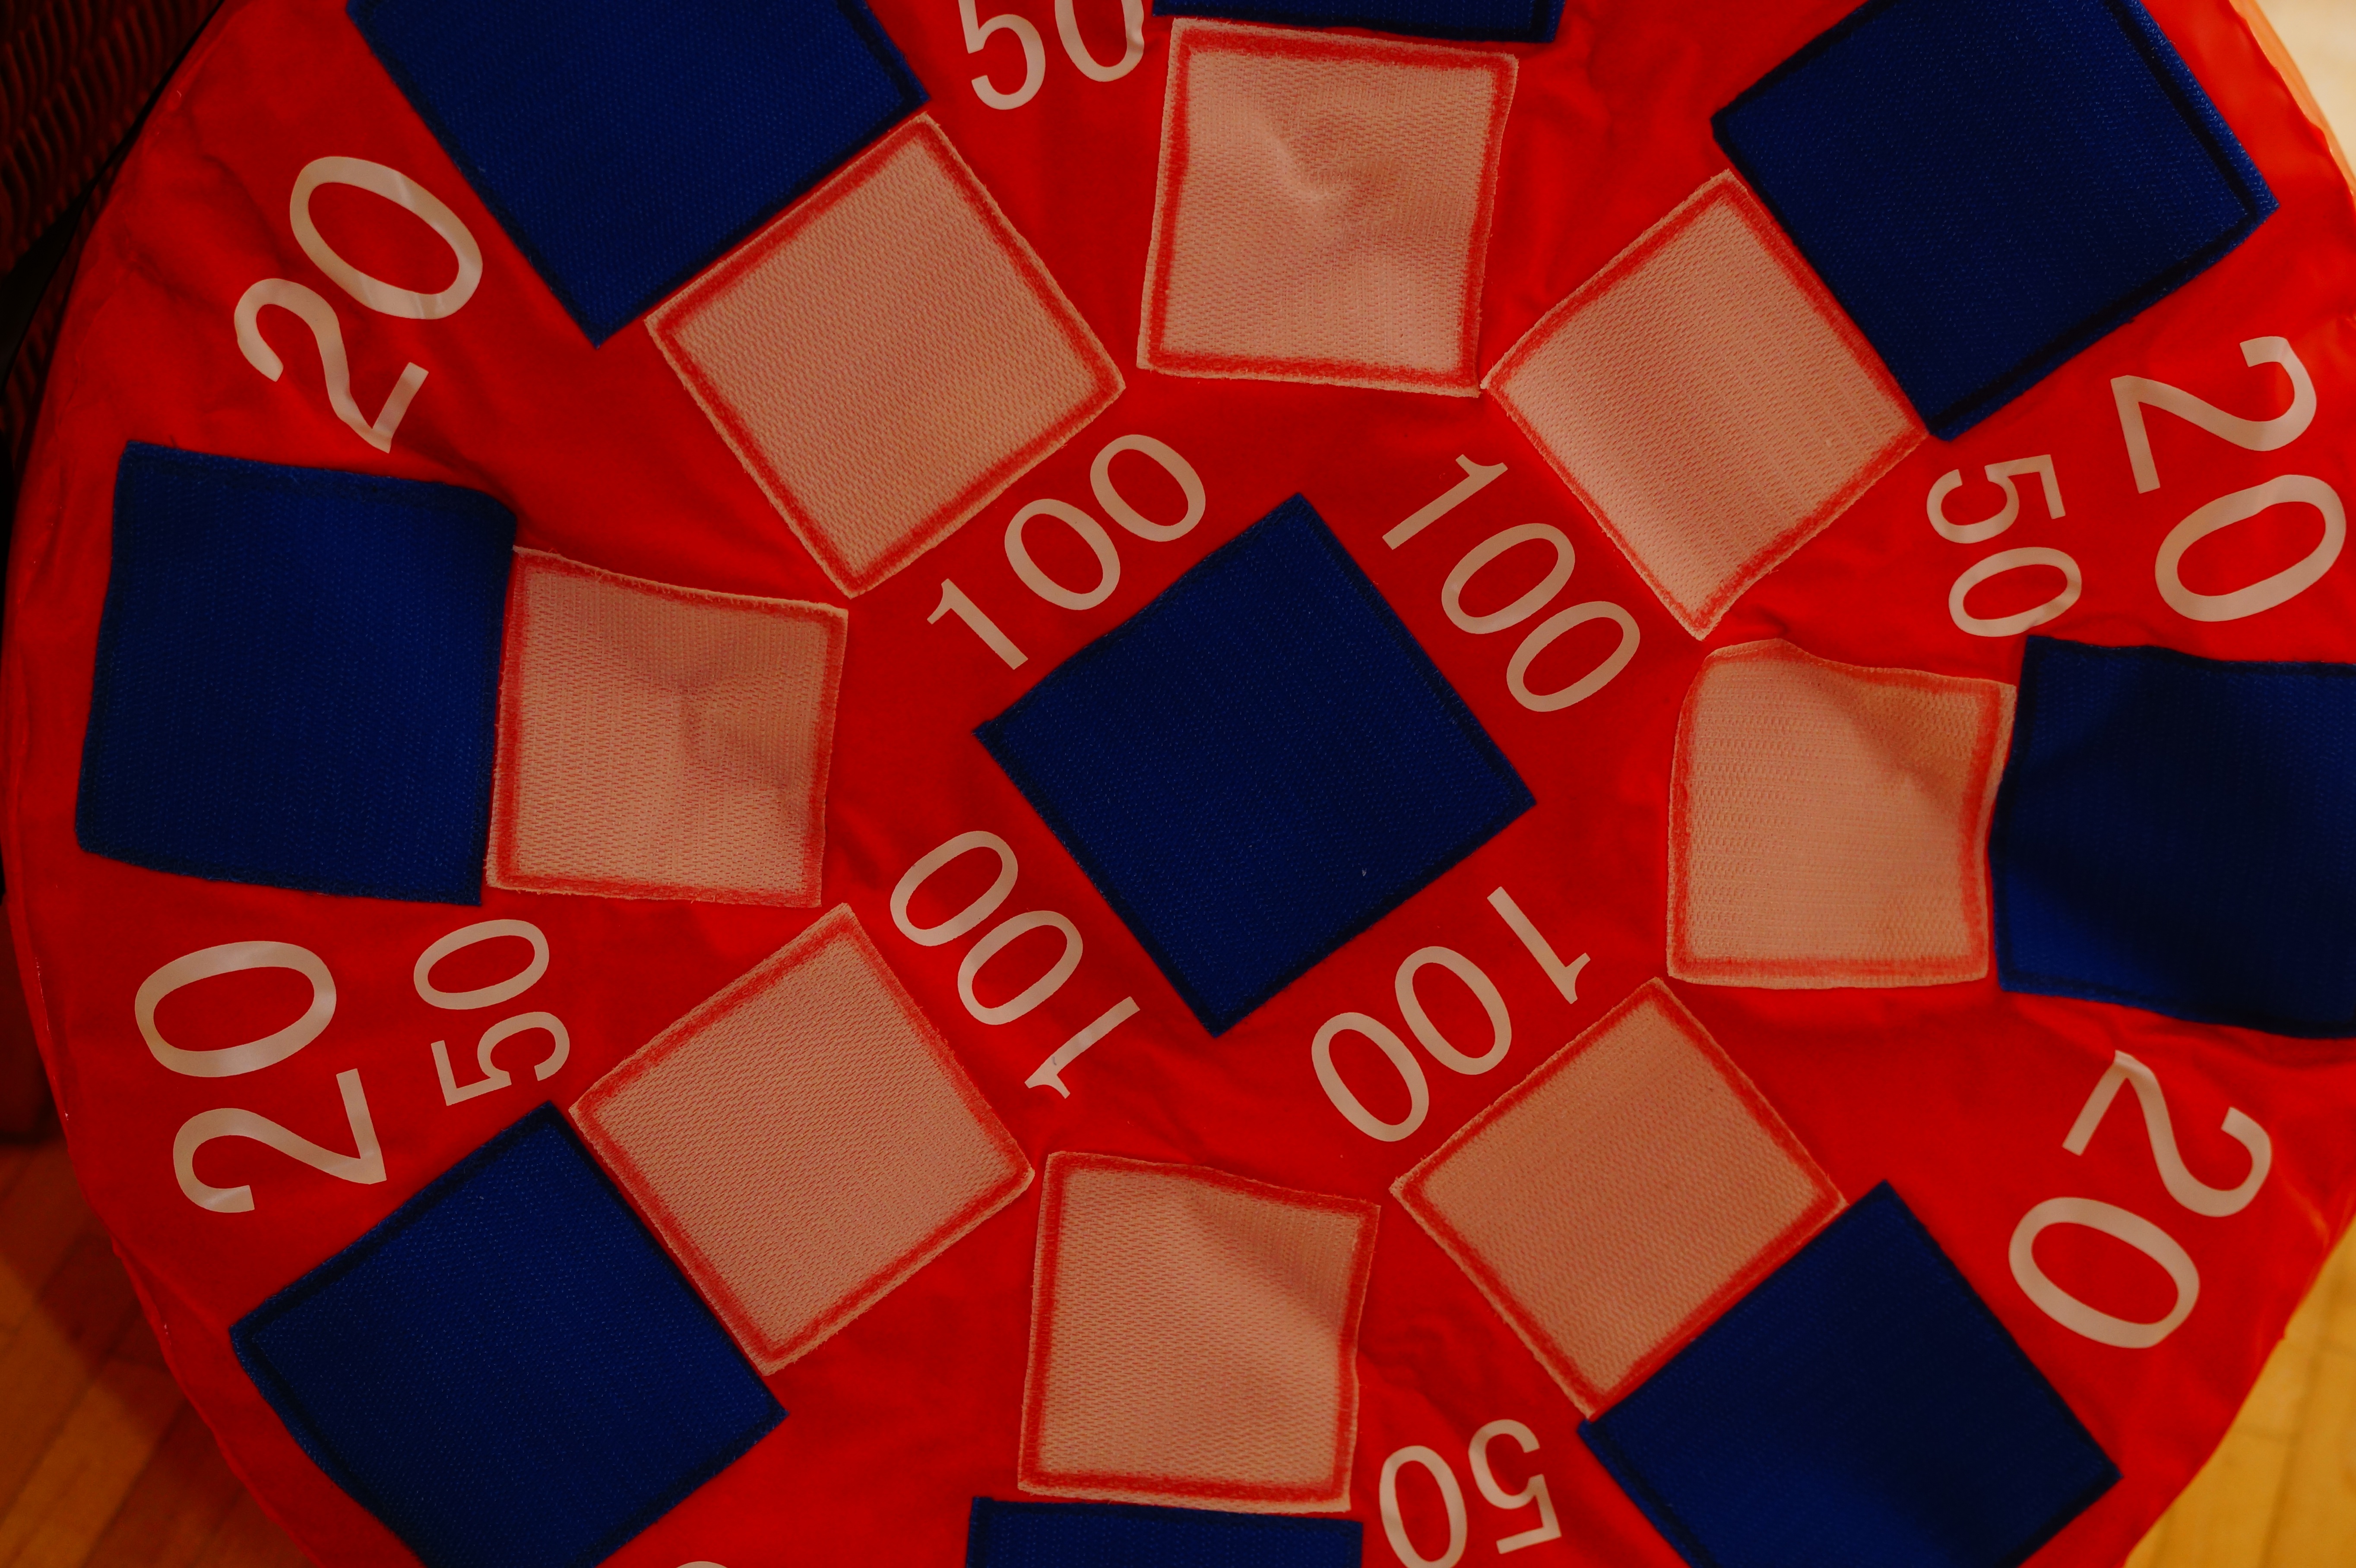
play, number, red, color, child, leisure, toy, circle, font, children, toys, organ, games, shape, target, velcro, indoor games and sports, tabletop game, throwing game